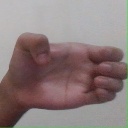
अक्षर: ख